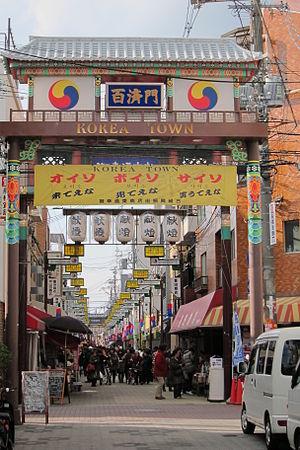
Ikuno-ku est l'un des 24 arrondissements d'Osaka, au Japon. Le quartier de Tsuruhashi dans l'arrondissement est connu pour son grand nombre de résidents coréens zainichi ainsi que pour ses restaurants de yakiniku.